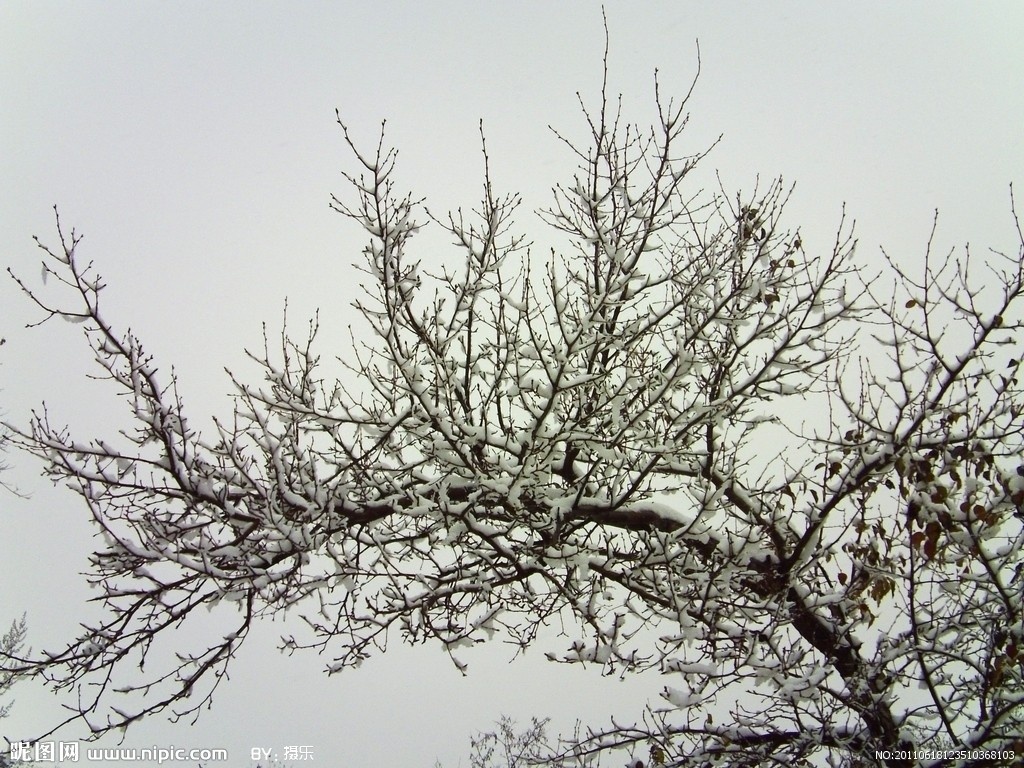
Weather: snow or frosty